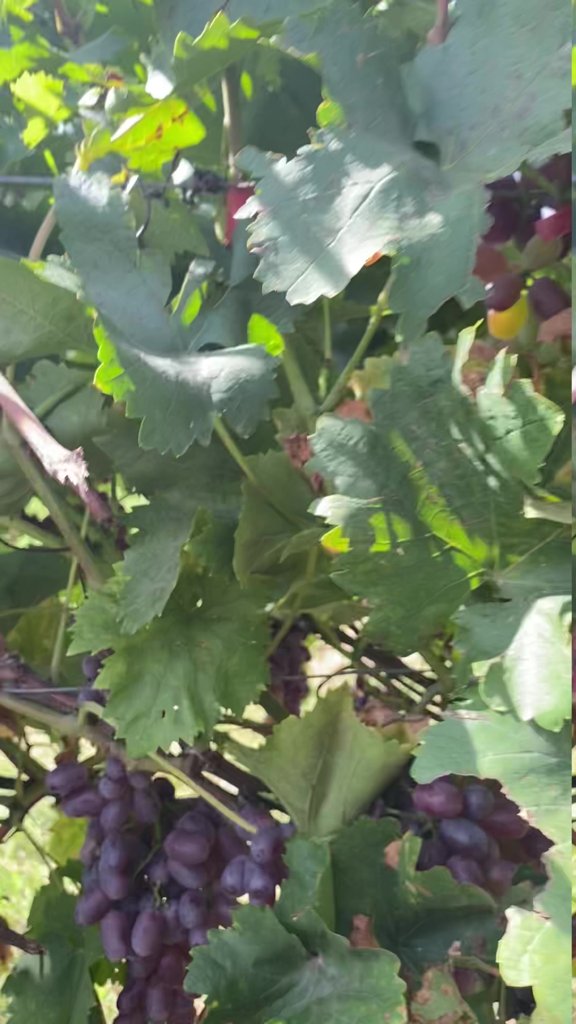
Berries visible: 56
Grape clusters: 3